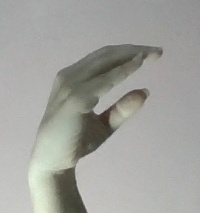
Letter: jeem